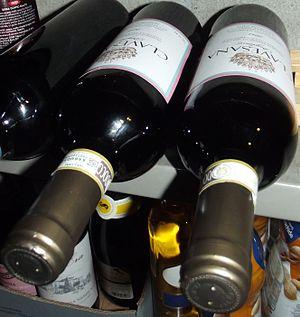
Dogliani DOCG 2013
Le Dolcetto di Dogliani est un vin italien produit dans la région du Piémont, doté d'une appellation DOC depuis le 26 juin 1974. Seuls ont droit à la DOC les vins rouges récoltés à l'intérieur de l'aire de production définie par le décret.